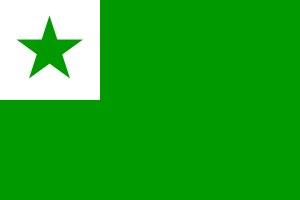
Le drapeau de l'espéranto est fréquemment utilisé comme symbole du mouvement espérantophone. Le vert symbolise l'espoir, le blanc incarne la neutralité et l'étoile à cinq branches représente les cinq continents.